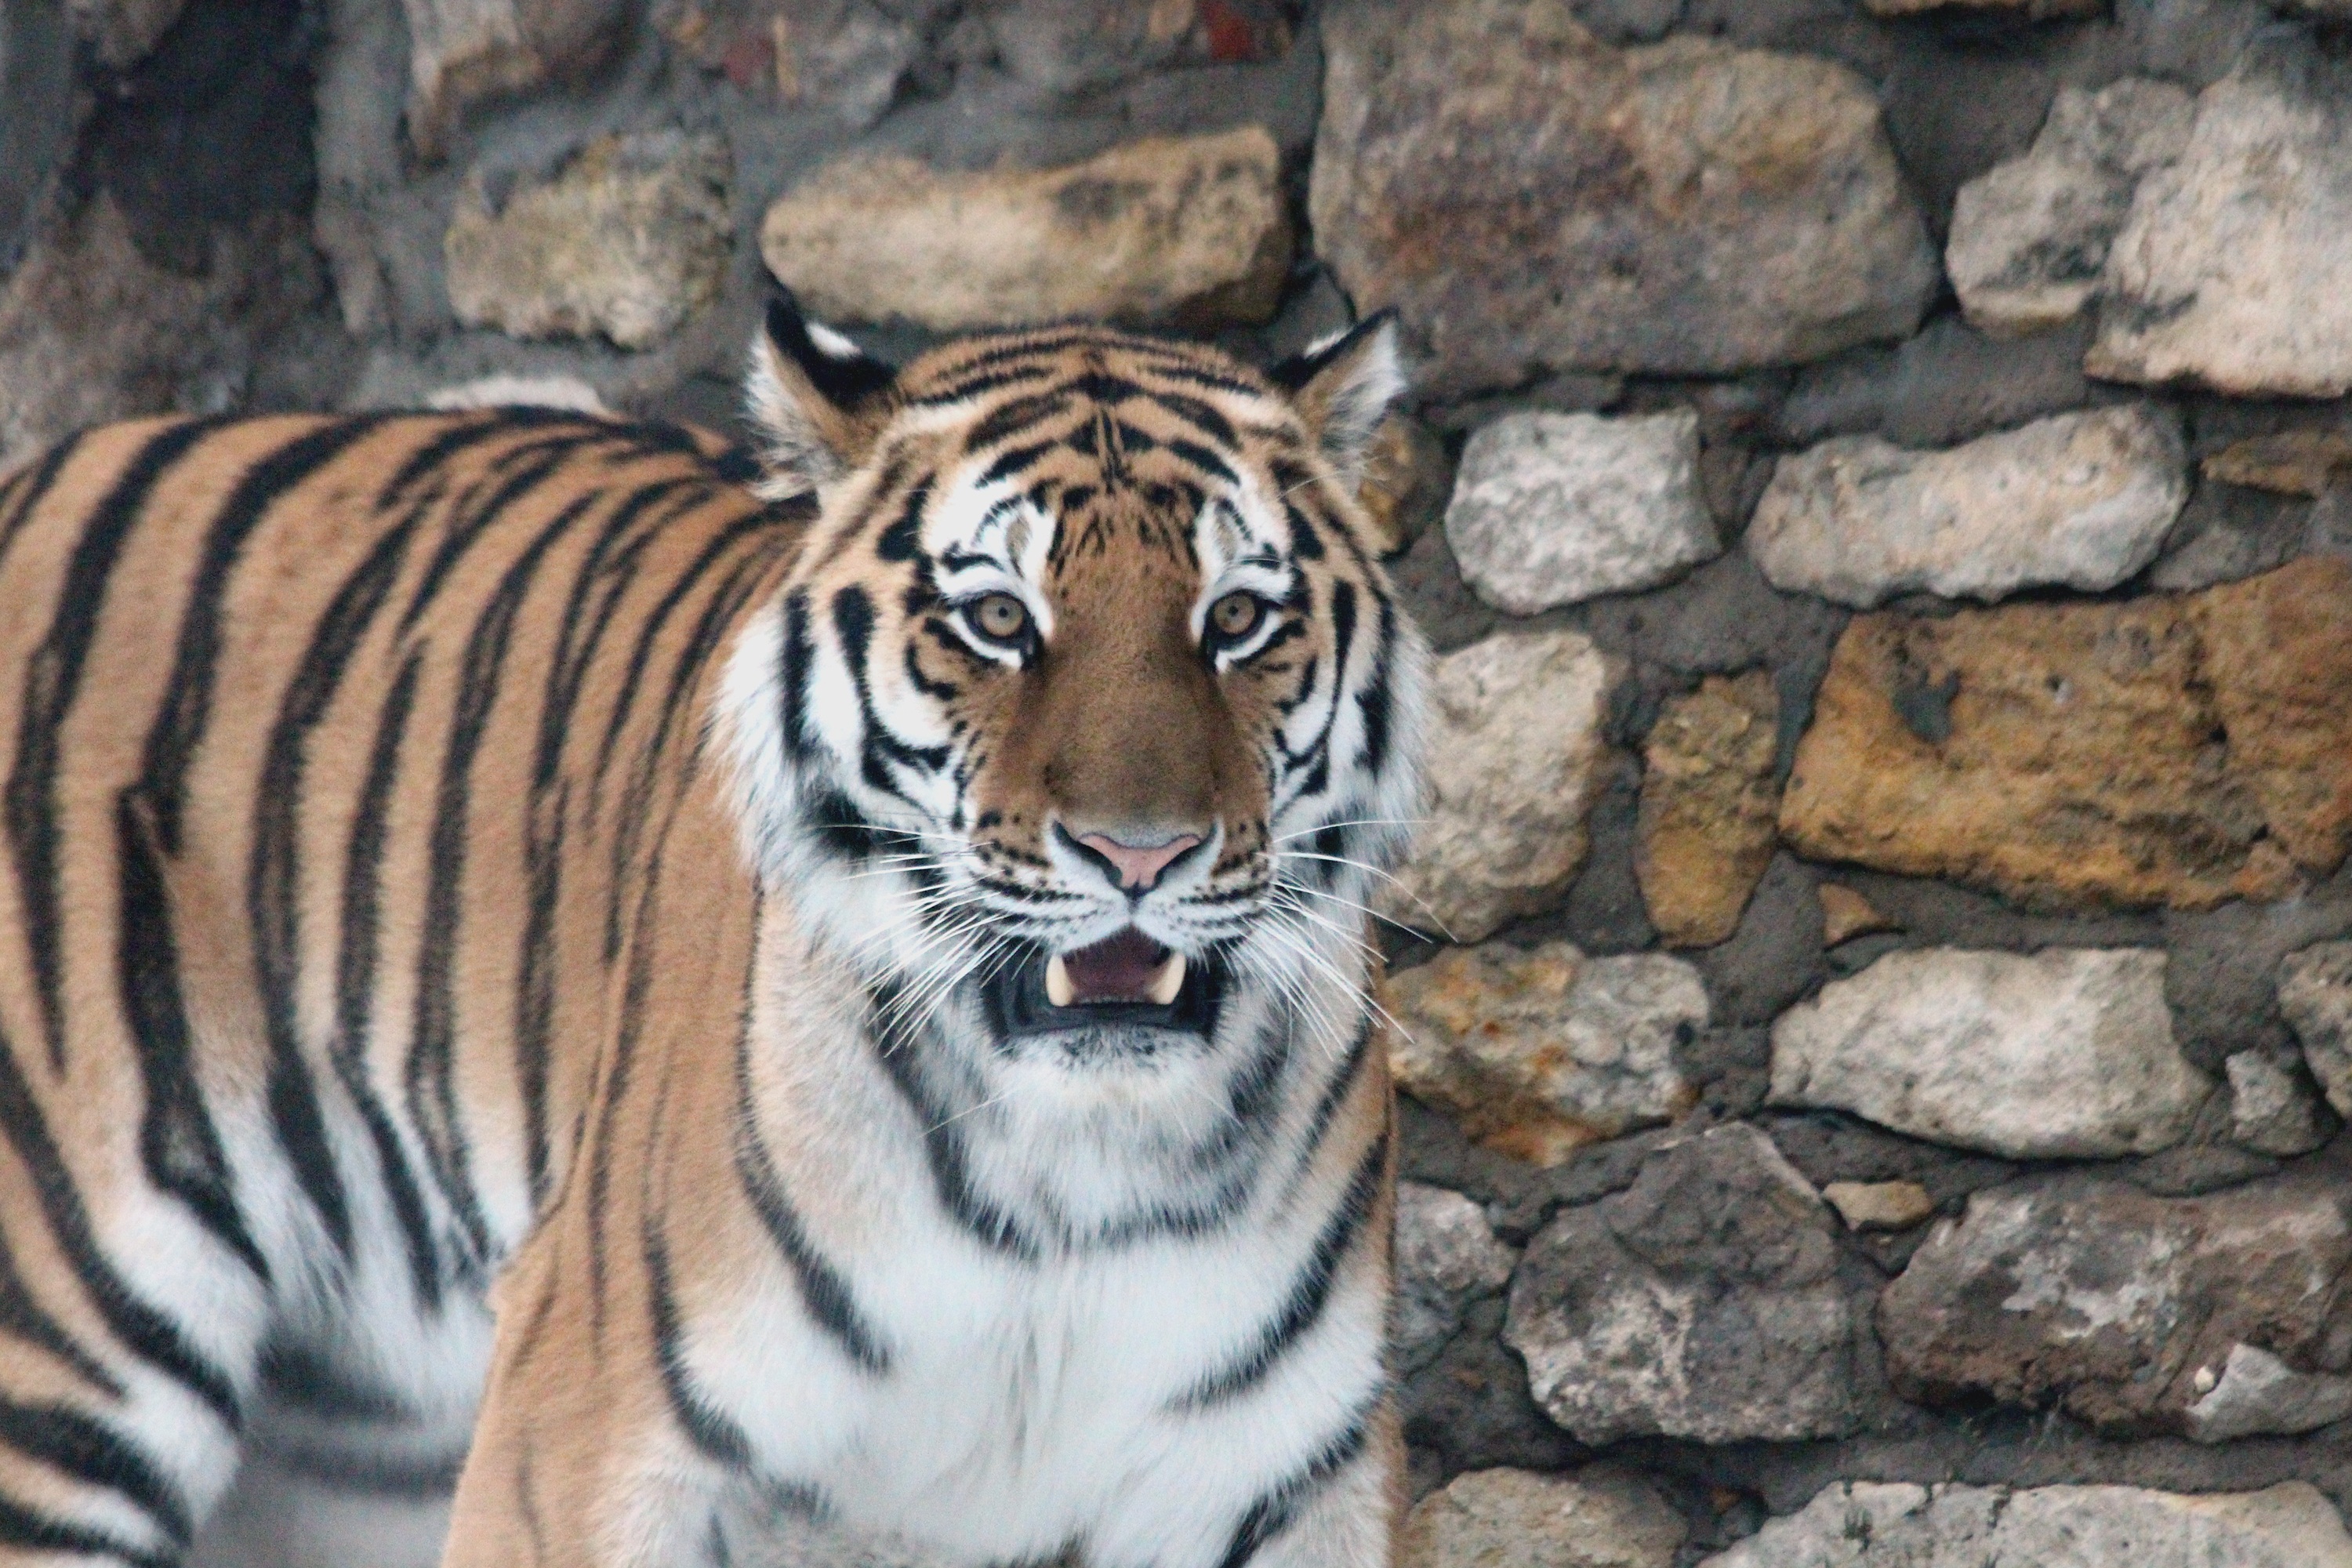
animal, wall, wildlife, zoo, mammal, predator, stone wall, closeup, fauna, tiger, beast, vertebrate, big cats, beast of prey, wild cat, amur tiger, cat like mammal